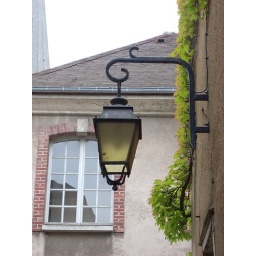
street lamp in chartres